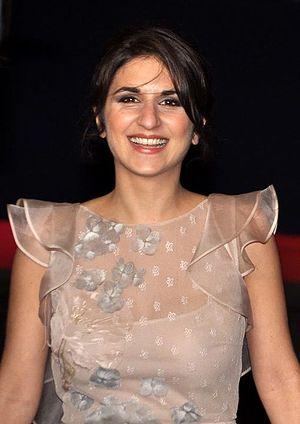
Géraldine Nakache à la cérémonie des César
Géraldine Nakache est une actrice, scénariste et réalisatrice française, née le 16 février 1980 à Suresnes. Elle est révélée en 2010 par la comédie Tout ce qui brille, qu'elle co-réalise et dont elle tient l'un des rôles principaux.